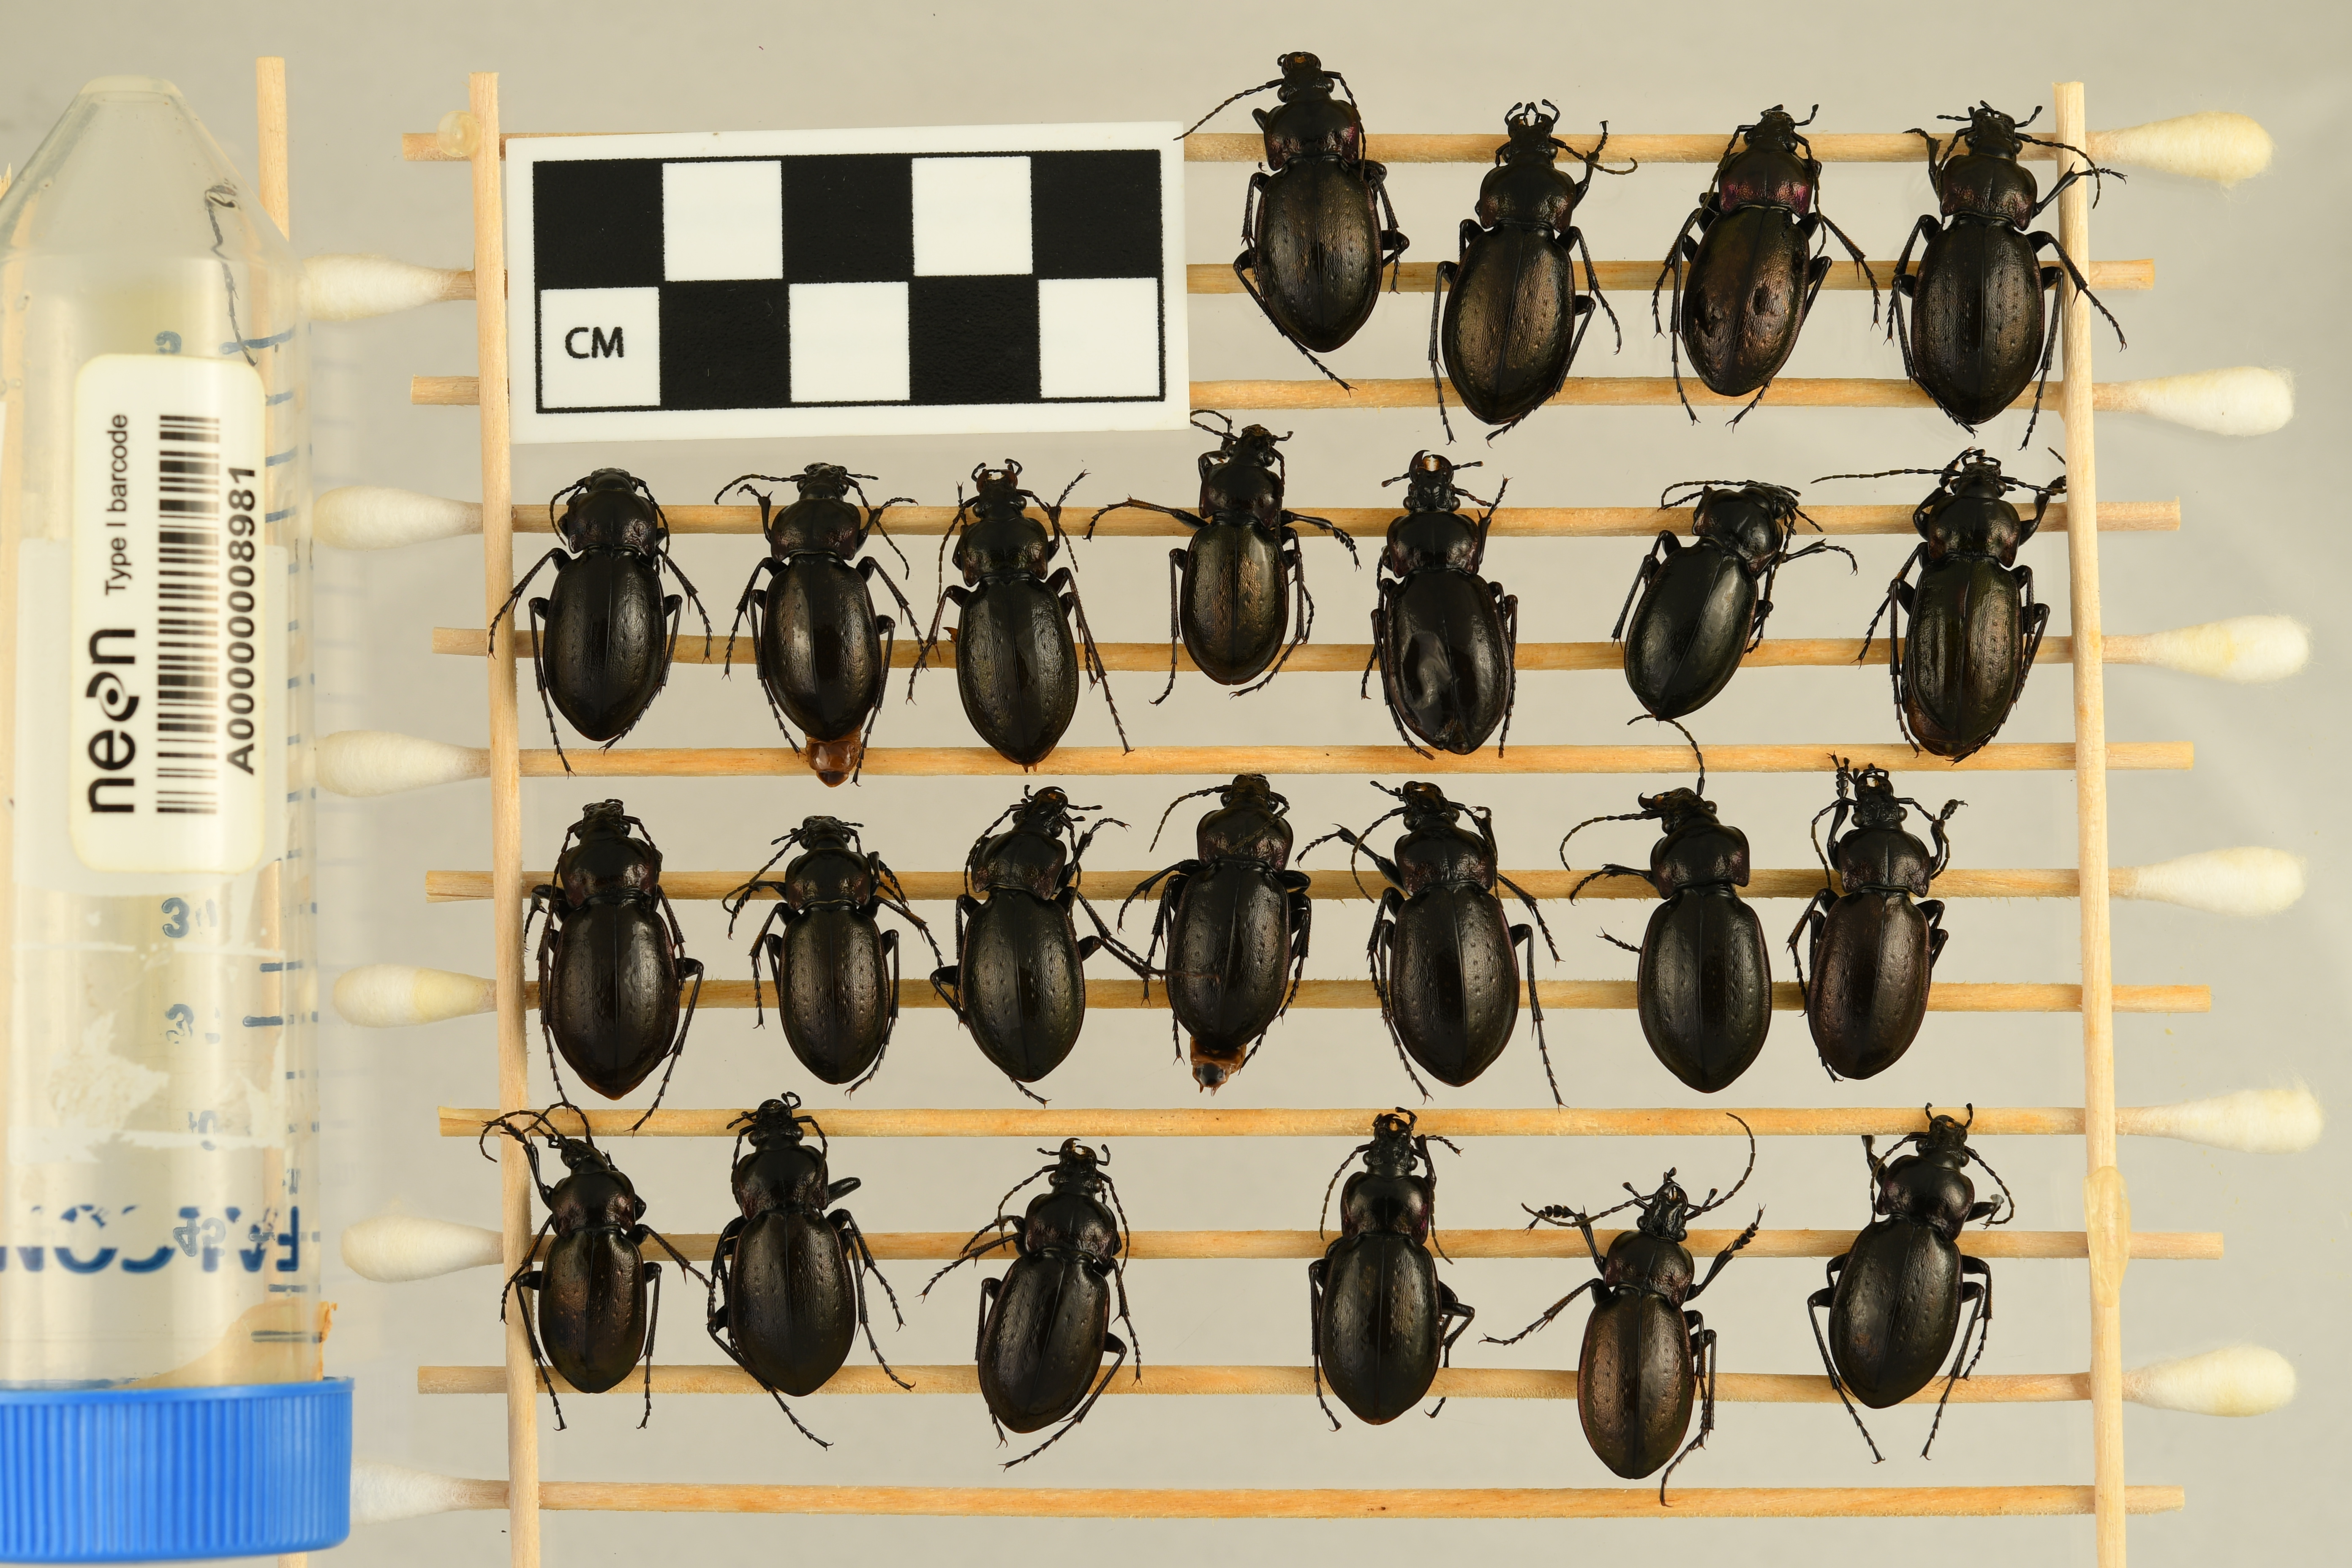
Carabus nemoralis — Treehaven Site, plot TREE_006. Beetle 1, ElytraLength: 1.597 cm (lying flat: Yes)

Carabus nemoralis — Treehaven Site, plot TREE_006. Beetle 1, ElytraWidth: 0.9196 cm (lying flat: Yes)

Carabus nemoralis — Treehaven Site, plot TREE_006. Beetle 2, ElytraWidth: 0.9116 cm (lying flat: Yes)

Carabus nemoralis — Treehaven Site, plot TREE_006. Beetle 2, ElytraLength: 1.585 cm (lying flat: Yes)

Carabus nemoralis — Treehaven Site, plot TREE_006. Beetle 3, ElytraLength: 1.595 cm (lying flat: Yes)

Carabus nemoralis — Treehaven Site, plot TREE_006. Beetle 3, ElytraWidth: 0.8974 cm (lying flat: Yes)

Carabus nemoralis — Treehaven Site, plot TREE_006. Beetle 4, ElytraLength: 1.657 cm (lying flat: Yes)

Carabus nemoralis — Treehaven Site, plot TREE_006. Beetle 4, ElytraWidth: 0.9999 cm (lying flat: Yes)

Carabus nemoralis — Treehaven Site, plot TREE_006. Beetle 5, ElytraLength: 1.53 cm (lying flat: Yes)

Carabus nemoralis — Treehaven Site, plot TREE_006. Beetle 5, ElytraWidth: 0.8909 cm (lying flat: Yes)

Carabus nemoralis — Treehaven Site, plot TREE_006. Beetle 6, ElytraLength: 1.513 cm (lying flat: Yes)

Carabus nemoralis — Treehaven Site, plot TREE_006. Beetle 6, ElytraWidth: 0.8514 cm (lying flat: Yes)

Carabus nemoralis — Treehaven Site, plot TREE_006. Beetle 7, ElytraLength: 1.473 cm (lying flat: Yes)

Carabus nemoralis — Treehaven Site, plot TREE_006. Beetle 7, ElytraWidth: 0.8633 cm (lying flat: Yes)

Carabus nemoralis — Treehaven Site, plot TREE_006. Beetle 8, ElytraLength: 1.334 cm (lying flat: Yes)

Carabus nemoralis — Treehaven Site, plot TREE_006. Beetle 8, ElytraWidth: 0.8083 cm (lying flat: Yes)

Carabus nemoralis — Treehaven Site, plot TREE_006. Beetle 9, ElytraLength: 1.524 cm (lying flat: Yes)

Carabus nemoralis — Treehaven Site, plot TREE_006. Beetle 9, ElytraWidth: 0.9017 cm (lying flat: Yes)

Carabus nemoralis — Treehaven Site, plot TREE_006. Beetle 10, ElytraLength: 1.458 cm (lying flat: Yes)

Carabus nemoralis — Treehaven Site, plot TREE_006. Beetle 10, ElytraWidth: 0.8317 cm (lying flat: Yes)

Carabus nemoralis — Treehaven Site, plot TREE_006. Beetle 11, ElytraLength: 1.489 cm (lying flat: Yes)

Carabus nemoralis — Treehaven Site, plot TREE_006. Beetle 11, ElytraWidth: 0.8506 cm (lying flat: Yes)

Carabus nemoralis — Treehaven Site, plot TREE_006. Beetle 12, ElytraLength: 1.545 cm (lying flat: Yes)

Carabus nemoralis — Treehaven Site, plot TREE_006. Beetle 12, ElytraWidth: 0.9292 cm (lying flat: Yes)

Carabus nemoralis — Treehaven Site, plot TREE_006. Beetle 13, ElytraLength: 1.425 cm (lying flat: Yes)

Carabus nemoralis — Treehaven Site, plot TREE_006. Beetle 13, ElytraWidth: 0.8292 cm (lying flat: Yes)

Carabus nemoralis — Treehaven Site, plot TREE_006. Beetle 14, ElytraLength: 1.54 cm (lying flat: Yes)

Carabus nemoralis — Treehaven Site, plot TREE_006. Beetle 14, ElytraWidth: 0.8802 cm (lying flat: Yes)

Carabus nemoralis — Treehaven Site, plot TREE_006. Beetle 15, ElytraLength: 1.537 cm (lying flat: Yes)

Carabus nemoralis — Treehaven Site, plot TREE_006. Beetle 15, ElytraWidth: 0.9071 cm (lying flat: Yes)

Carabus nemoralis — Treehaven Site, plot TREE_006. Beetle 16, ElytraLength: 1.618 cm (lying flat: Yes)

Carabus nemoralis — Treehaven Site, plot TREE_006. Beetle 16, ElytraWidth: 0.9306 cm (lying flat: Yes)

Carabus nemoralis — Treehaven Site, plot TREE_006. Beetle 17, ElytraLength: 1.657 cm (lying flat: Yes)

Carabus nemoralis — Treehaven Site, plot TREE_006. Beetle 17, ElytraWidth: 0.9596 cm (lying flat: Yes)

Carabus nemoralis — Treehaven Site, plot TREE_006. Beetle 18, ElytraLength: 1.541 cm (lying flat: Yes)

Carabus nemoralis — Treehaven Site, plot TREE_006. Beetle 18, ElytraWidth: 0.8718 cm (lying flat: Yes)

Carabus nemoralis — Treehaven Site, plot TREE_006. Beetle 19, ElytraLength: 1.334 cm (lying flat: Yes)

Carabus nemoralis — Treehaven Site, plot TREE_006. Beetle 19, ElytraWidth: 0.8285 cm (lying flat: Yes)

Carabus nemoralis — Treehaven Site, plot TREE_006. Beetle 20, ElytraLength: 1.497 cm (lying flat: Yes)

Carabus nemoralis — Treehaven Site, plot TREE_006. Beetle 20, ElytraWidth: 0.9099 cm (lying flat: Yes)

Carabus nemoralis — Treehaven Site, plot TREE_006. Beetle 21, ElytraLength: 1.515 cm (lying flat: Yes)

Carabus nemoralis — Treehaven Site, plot TREE_006. Beetle 21, ElytraWidth: 0.9046 cm (lying flat: Yes)

Carabus nemoralis — Treehaven Site, plot TREE_006. Beetle 22, ElytraLength: 1.506 cm (lying flat: Yes)

Carabus nemoralis — Treehaven Site, plot TREE_006. Beetle 22, ElytraWidth: 0.8891 cm (lying flat: Yes)

Carabus nemoralis — Treehaven Site, plot TREE_006. Beetle 23, ElytraLength: 1.547 cm (lying flat: Yes)

Carabus nemoralis — Treehaven Site, plot TREE_006. Beetle 23, ElytraWidth: 0.8586 cm (lying flat: Yes)

Carabus nemoralis — Treehaven Site, plot TREE_006. Beetle 24, ElytraLength: 1.551 cm (lying flat: Yes)

Carabus nemoralis — Treehaven Site, plot TREE_006. Beetle 24, ElytraWidth: 0.9408 cm (lying flat: Yes)